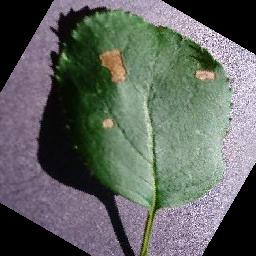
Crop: apple
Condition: black_rot